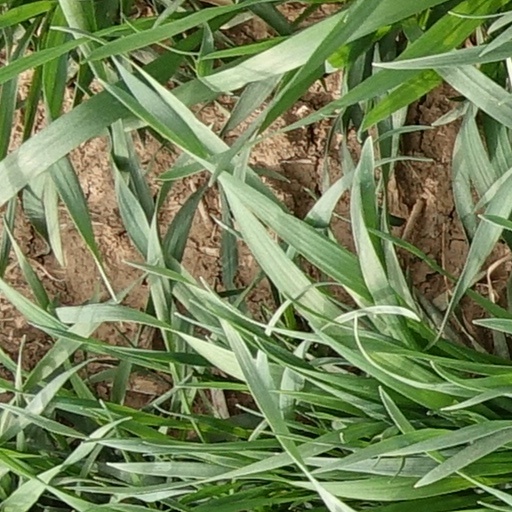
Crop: wheat